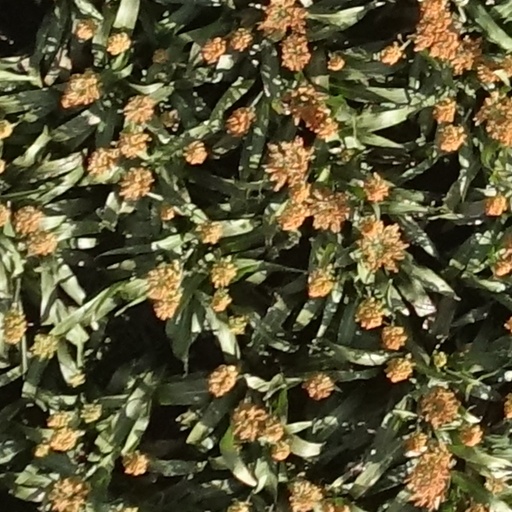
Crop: sorghum